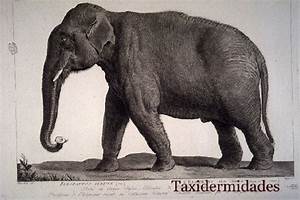
Label: elephant